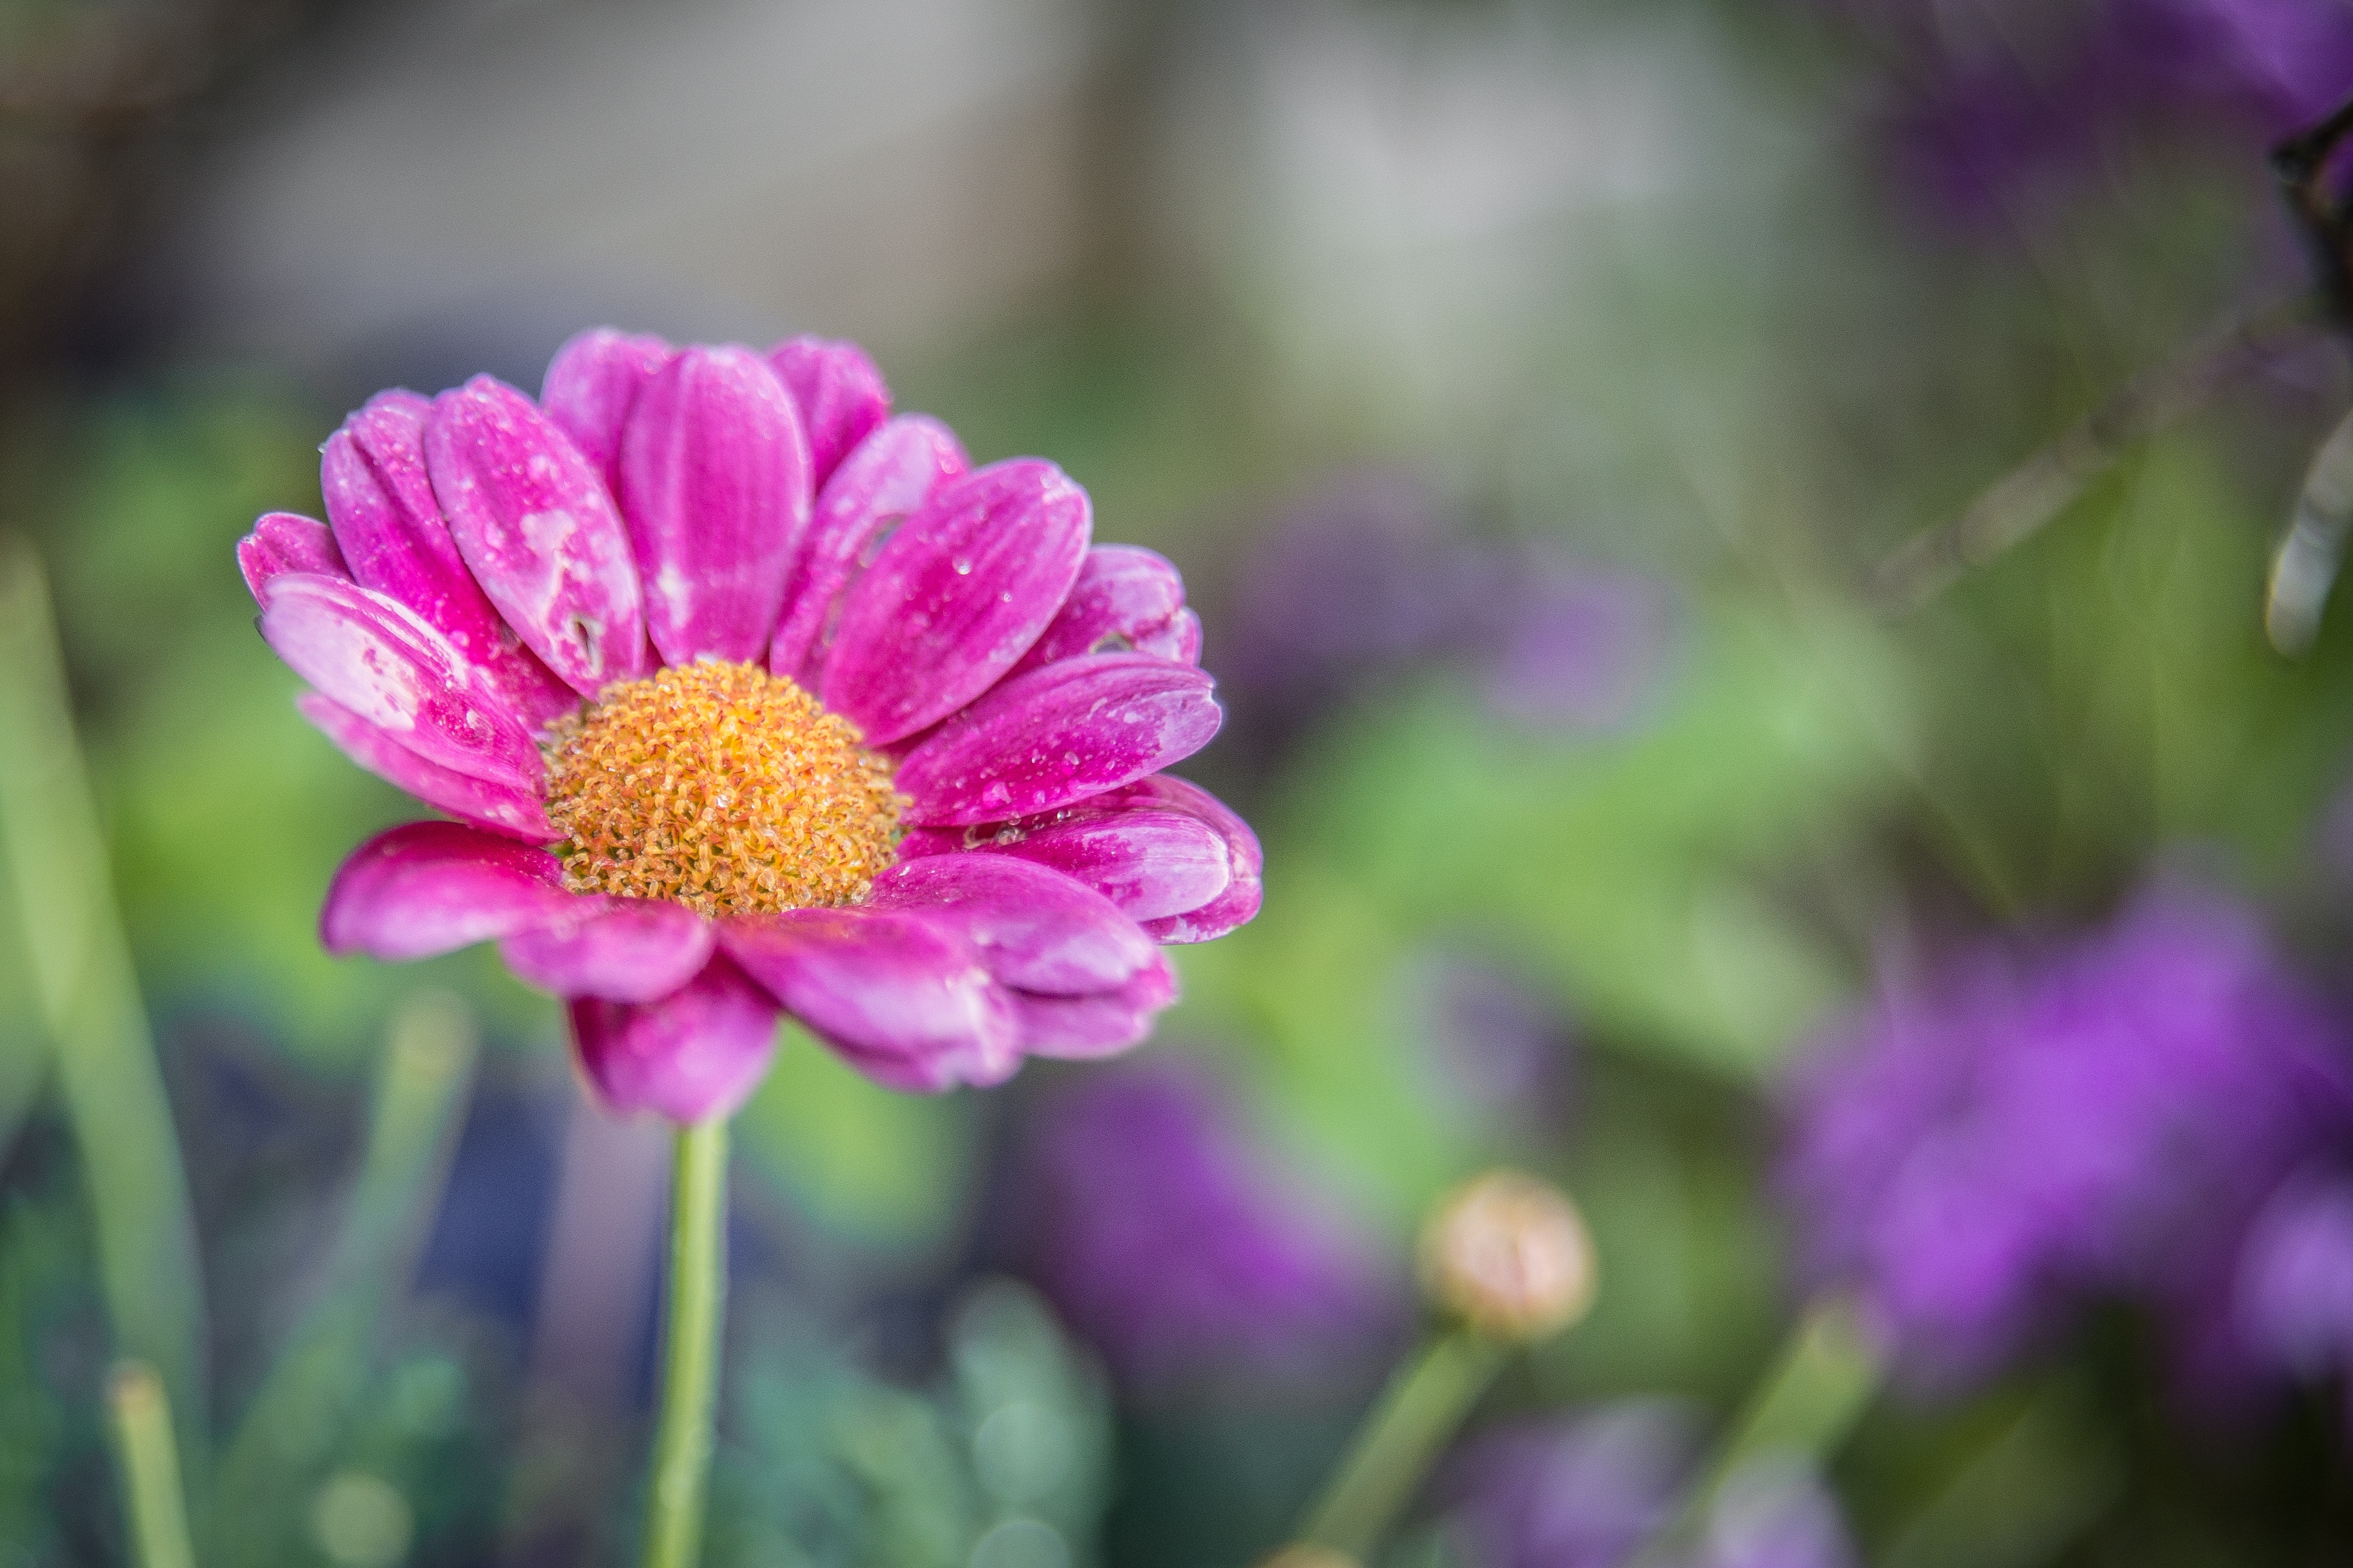
nature, blossom, plant, flower, petal, botany, flora, wildflower, close up, macro photography, flowering plant, daisy family, plant stem, land plant, garden cosmos